Frances School Gymnasium

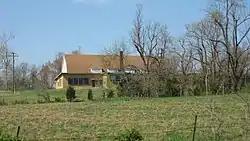

The Frances School Gymnasium in Marion, Kentucky was built in 1938 as a New Deal era construction employment project. It was listed on the National Register of Historic Places in 1993.